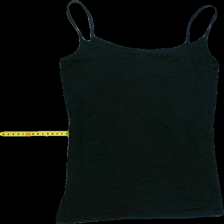
View: back
Type: Tank top
Category: Ladies
Brand: Ellos
Colors: Black
Material: 95%cotton 5%elastane
Pattern: Plain
Cut: Regular, C-collar
Season: Summer
Trend: No trend
Stains: Yes
Price range: <50
Recommended usage: Export